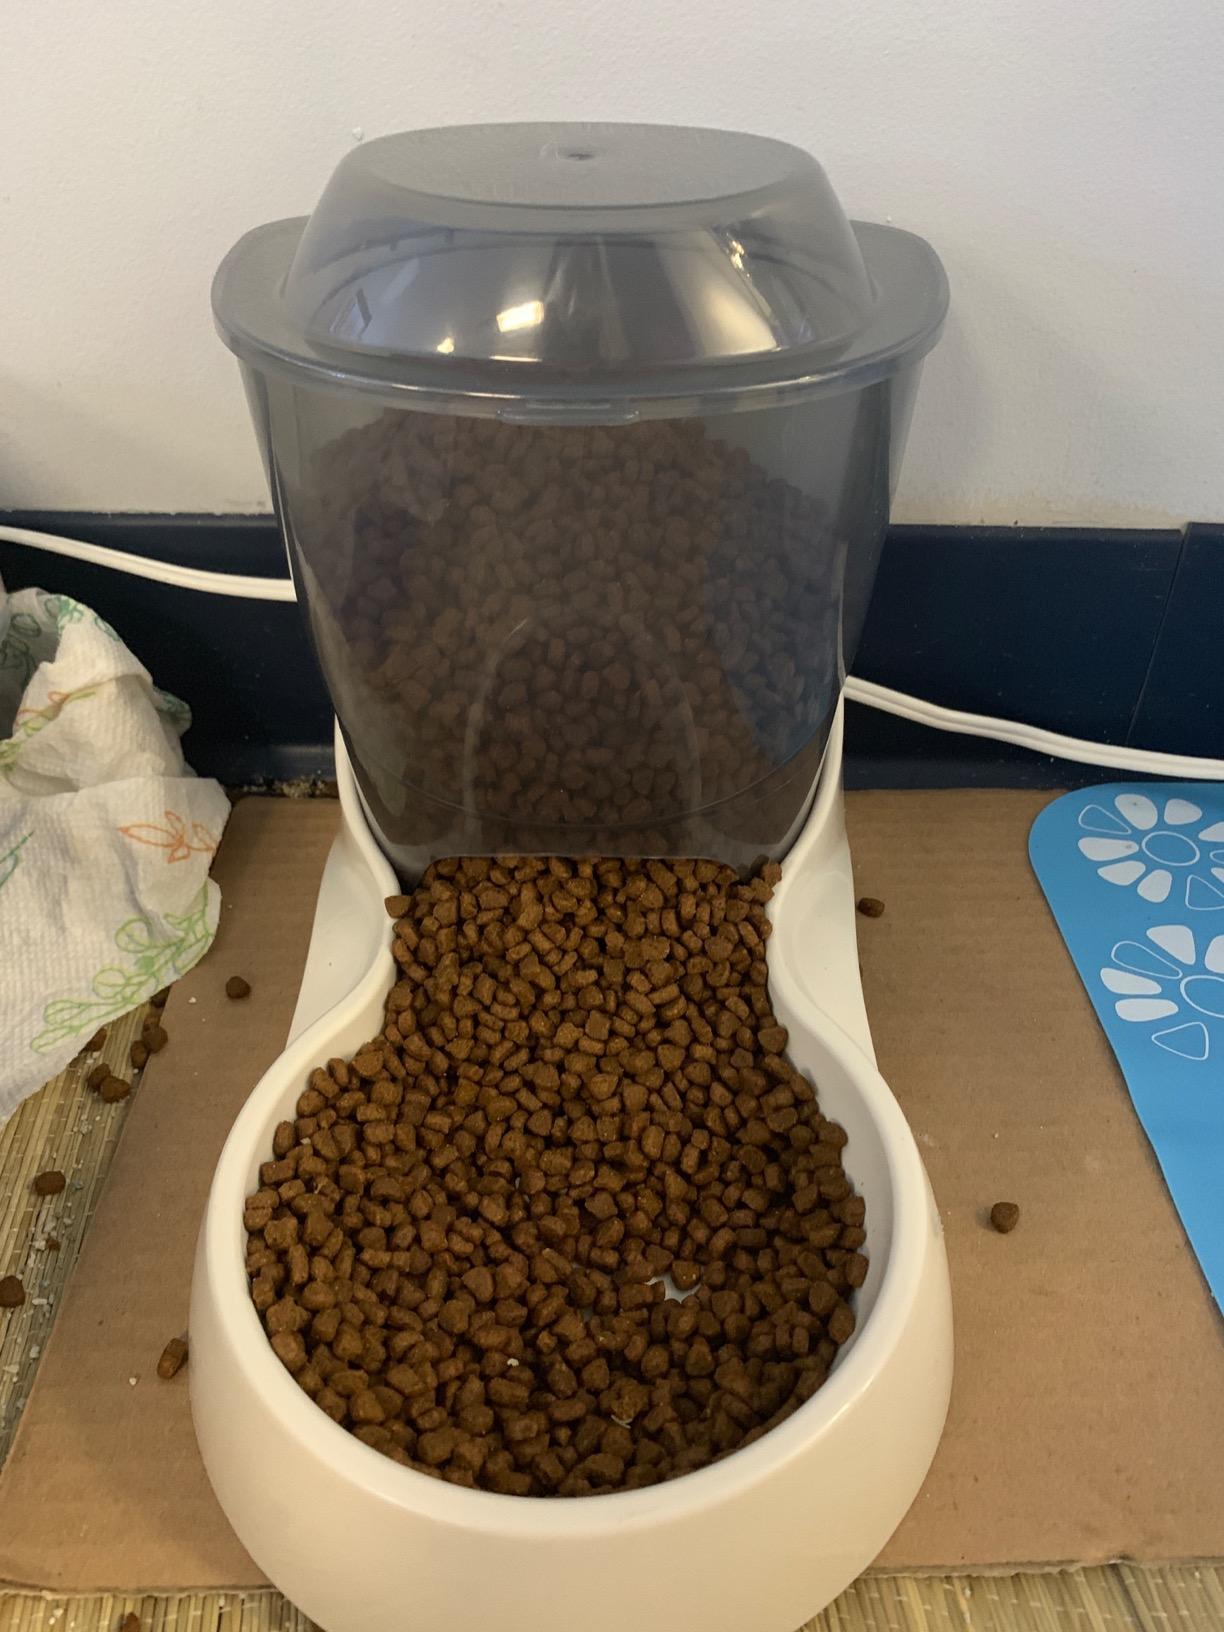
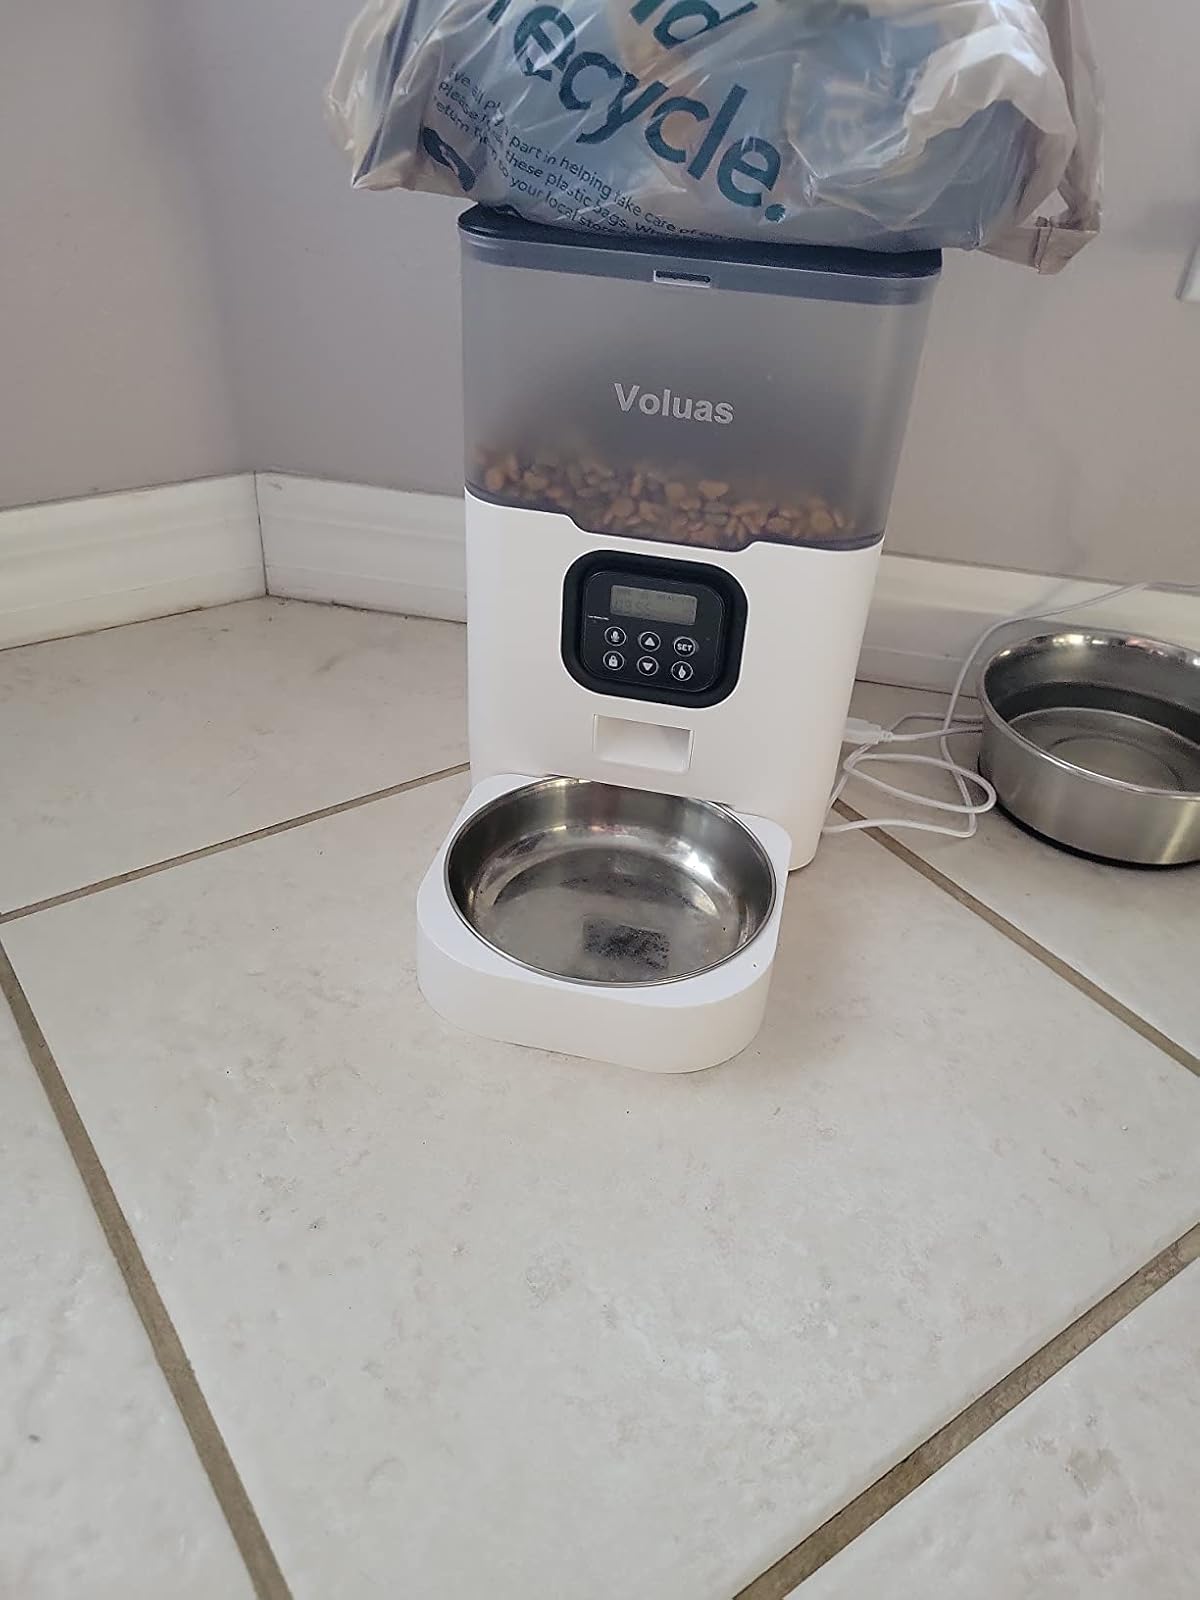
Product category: items_feeder
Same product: no